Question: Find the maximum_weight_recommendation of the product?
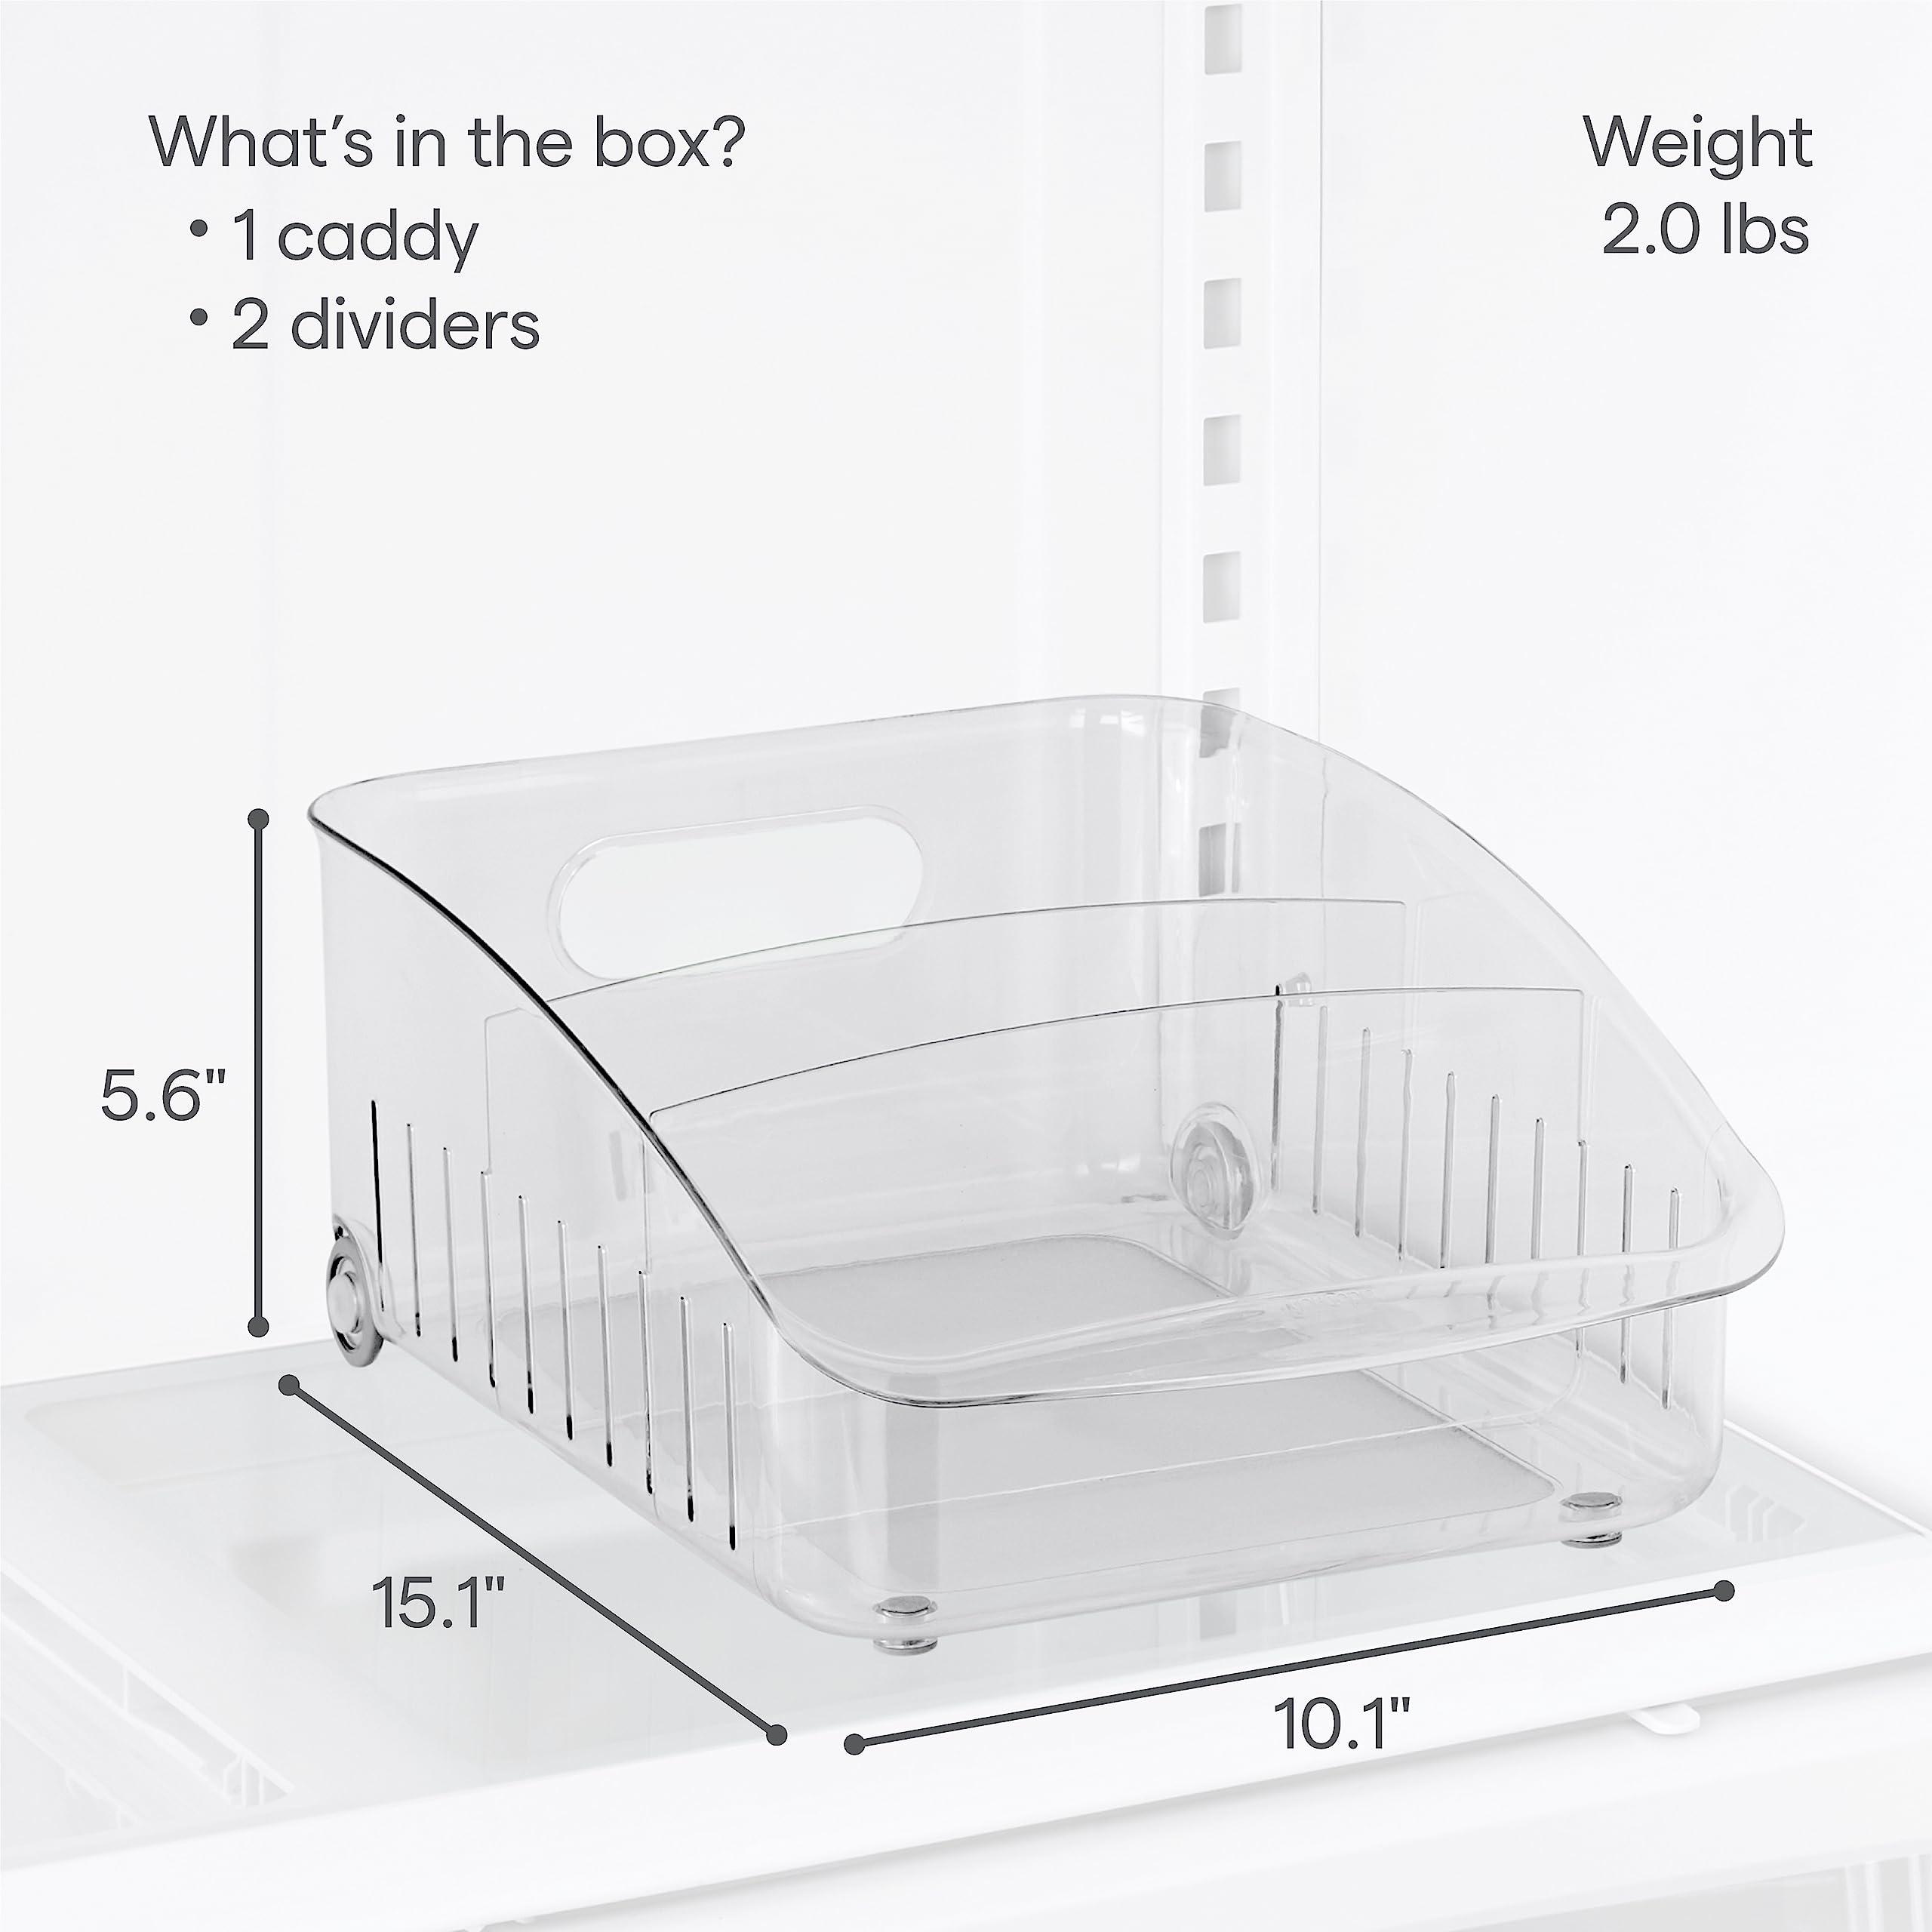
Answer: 2.0 pound